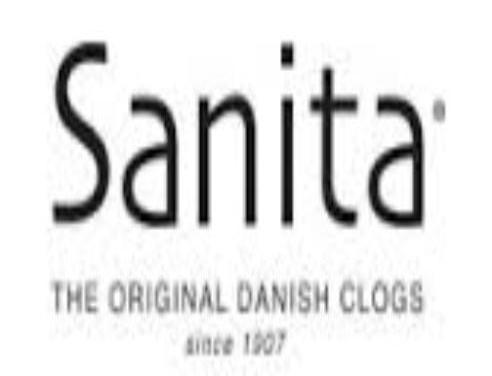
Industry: Clothes